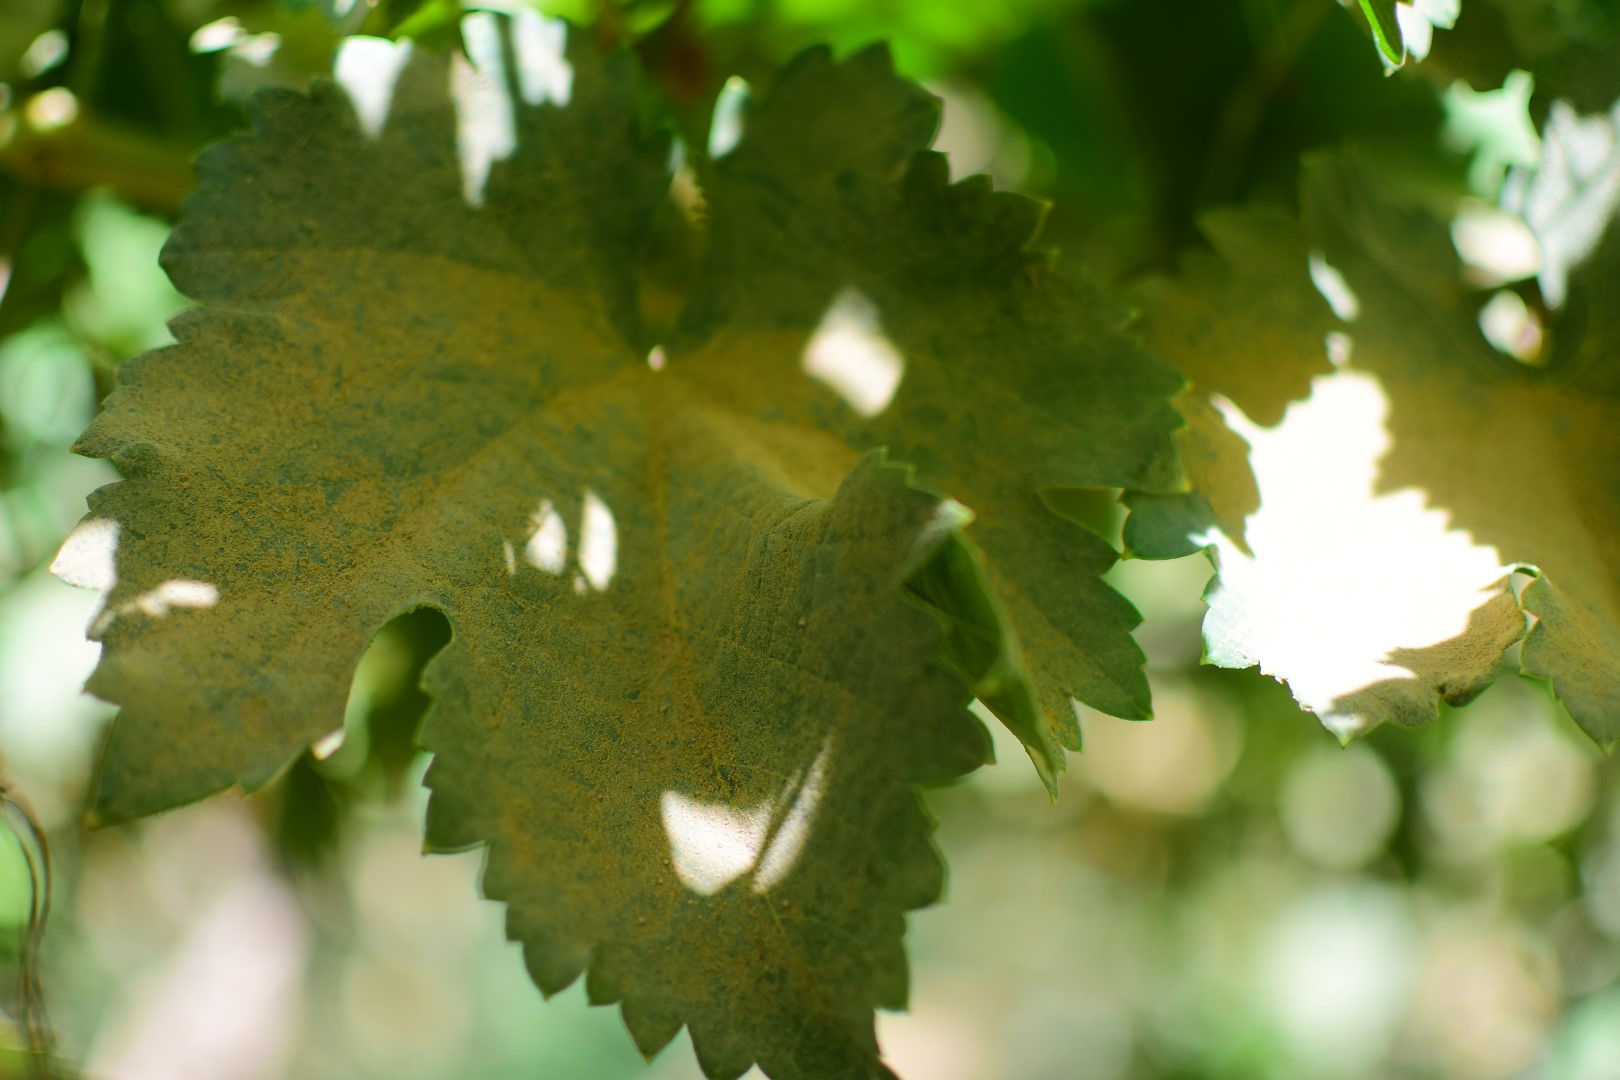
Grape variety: Frinsi